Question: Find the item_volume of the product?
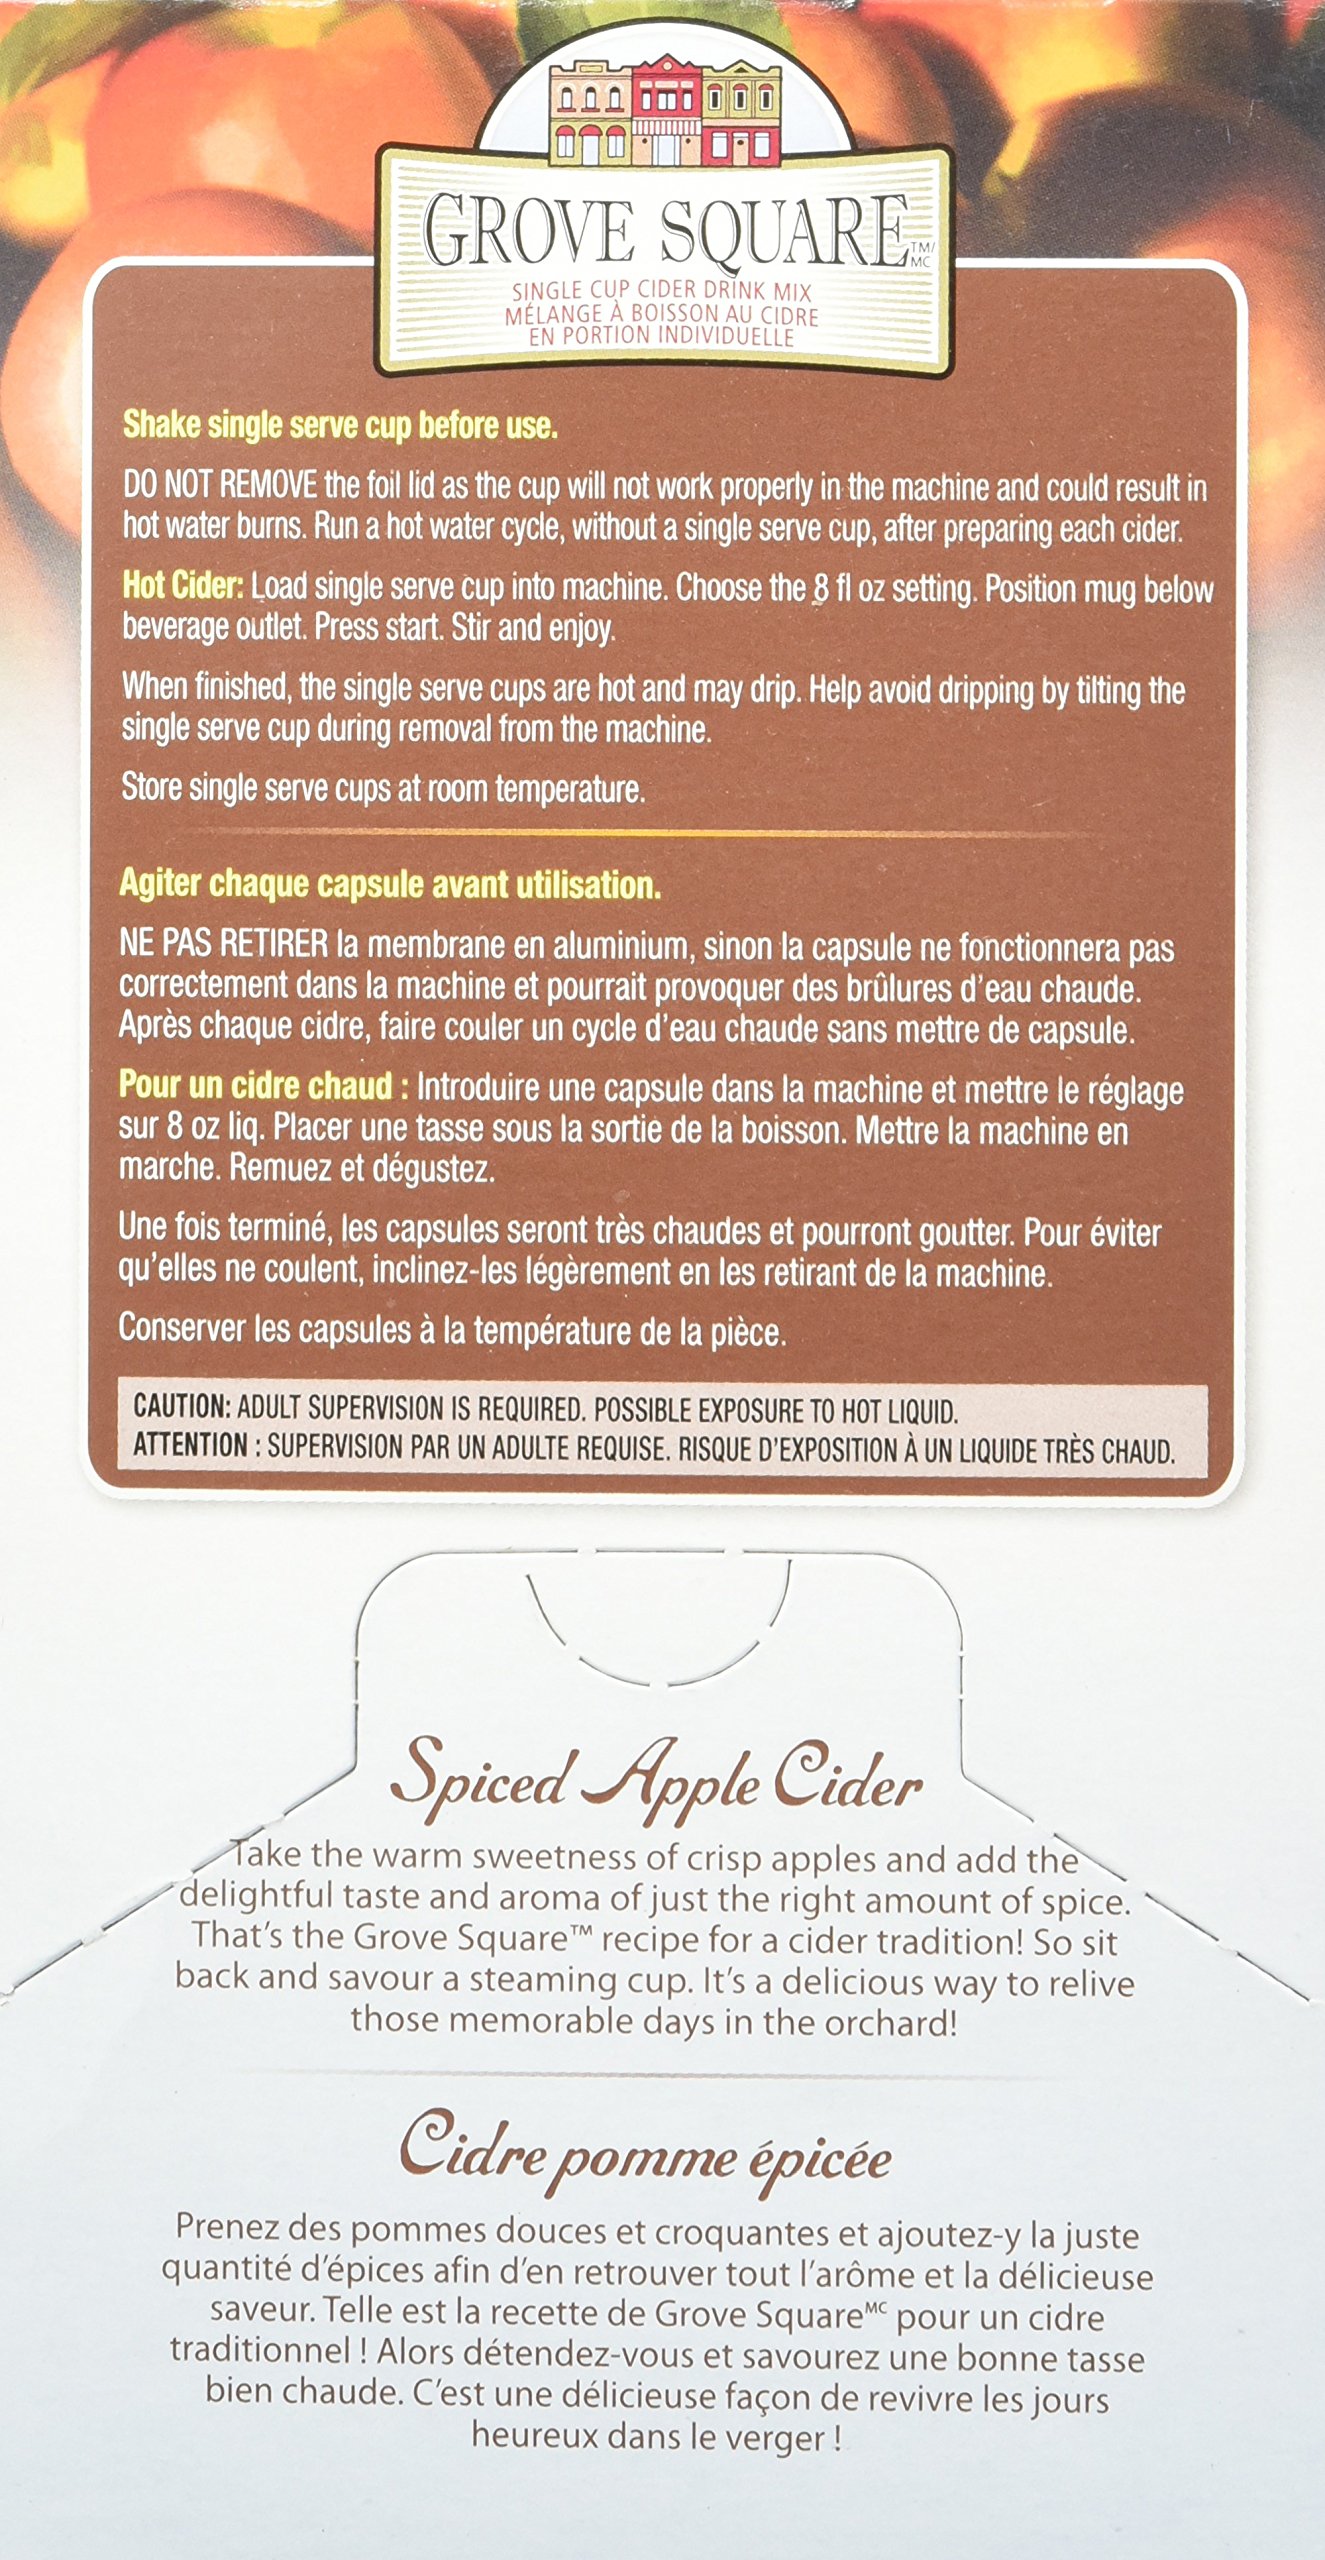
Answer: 8.0 fluid ounce